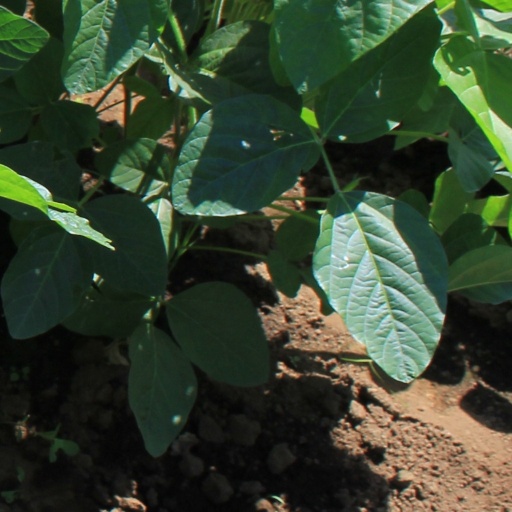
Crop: soybean